The Tomb of Dracula

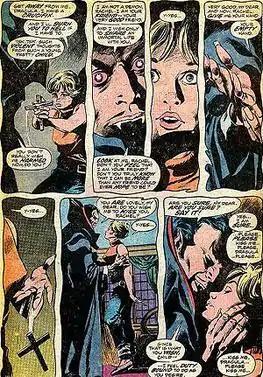
Dracula attempting to "vampirize" Rachel van Helsing in "The Tomb of Dracula" #40 (January 1976). Art by Gene Colan and Tom Palmer.

Some of the nudity was removed from the fourth volume. Publisher Dan Buckley explained, "That wasn't because we were going to bookstores, or because we were exclusively going to hobby shops. It probably had more with where we were at from a ratings standpoint and the editors felt that was the appropriate thing to do, considering how we communicate what's going on in our books from a packaging standpoint. ...We generally avoid nudity, unless it's a MAX title. We don't want to take an Essential volume and start calling it MAX; then you get into branding issues." Retailers' opinions on the matter were split.